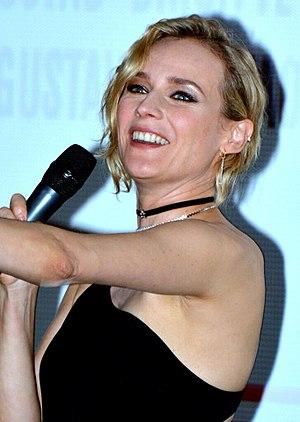
Diane Kruger à l'avant-première du film ""Tout nous sépare"""
In the Fade est un film germano-français réalisé par Fatih Akın, sorti en 2017. Il a été sélectionné au festival de Cannes 2017 où Diane Kruger y a remporté le prix d'interprétation.